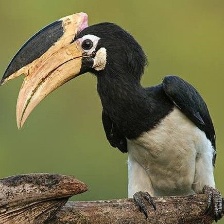
Species: MALABAR HORNBILL
Scientific name: OCYCEROS GRISEUS
ImageNet parent category: hornbill